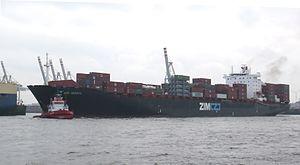
Porte-conteneurs ZIM Iberia, manœuvres de virage sur bâbord arc dans le port de Hambourg
Zim Integrated Shipping Services, ou simplement Zim est une entreprise de transport maritime israélienne, basé à Haïfa.